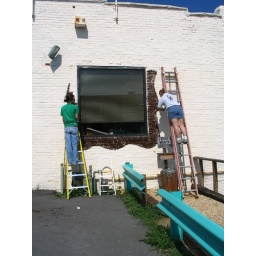
Nadean Carson and nephew Blake paint a frame around the window of the cat room.